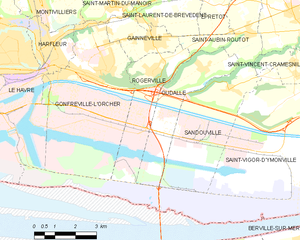
Carte des communes françaises Rogerville